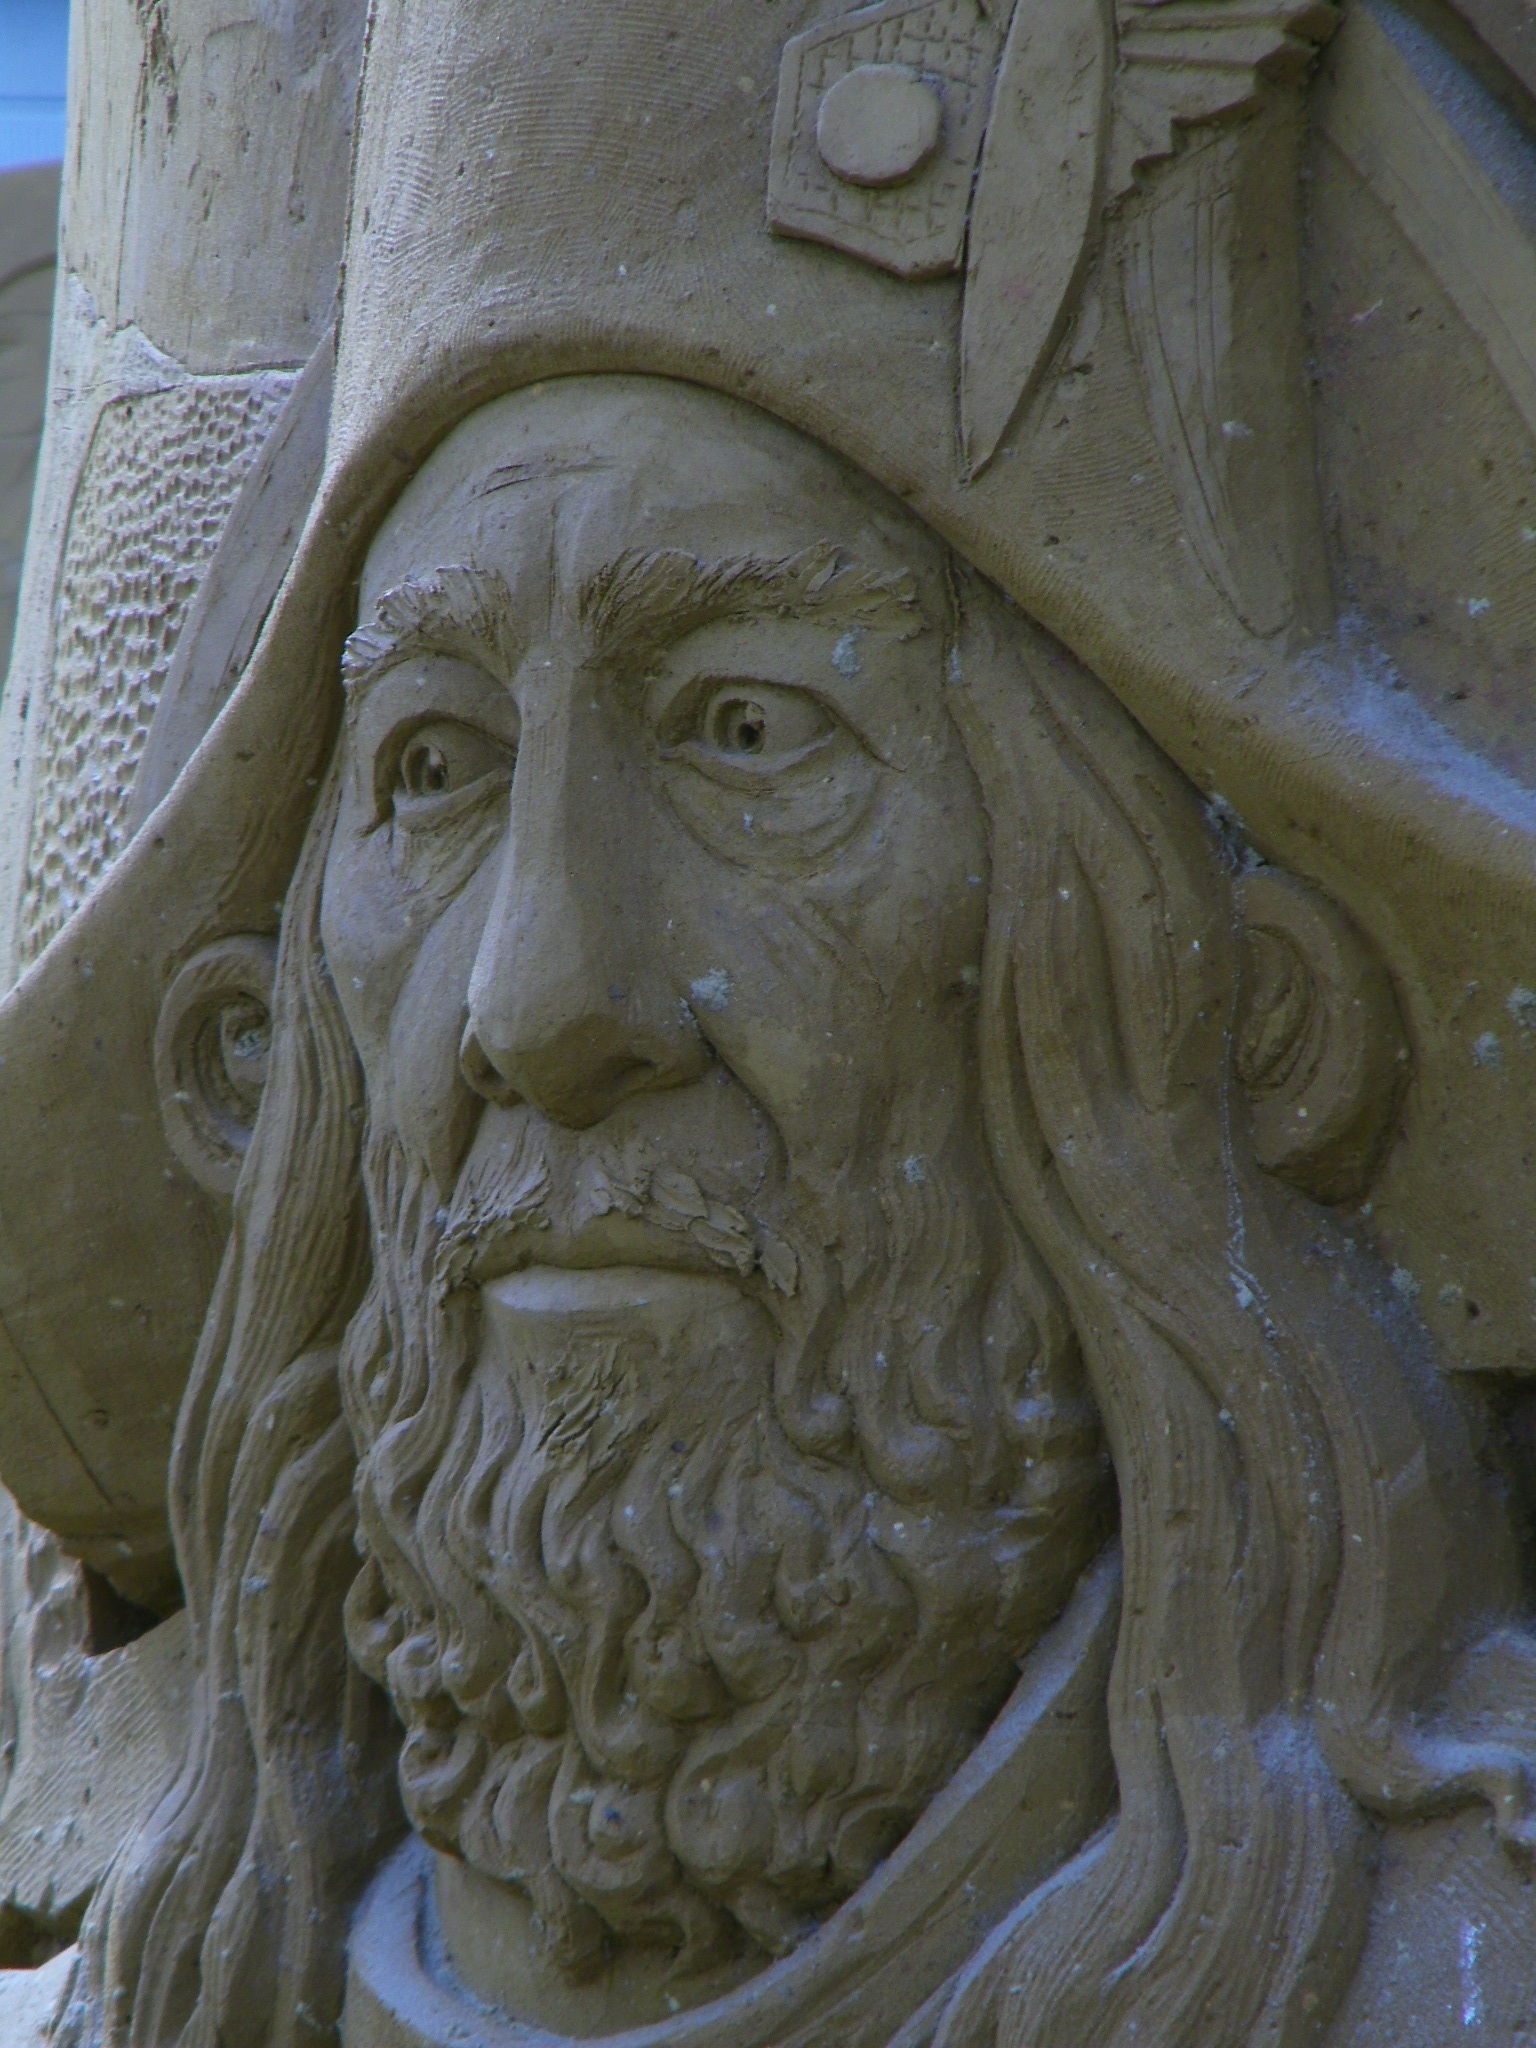
monument, statue, sculpture, art, festival, temple, carving, relief, mythology, stone carving, sand sculptures, the touquet, ancient history, classical sculpture, disney characters, hector barbossa